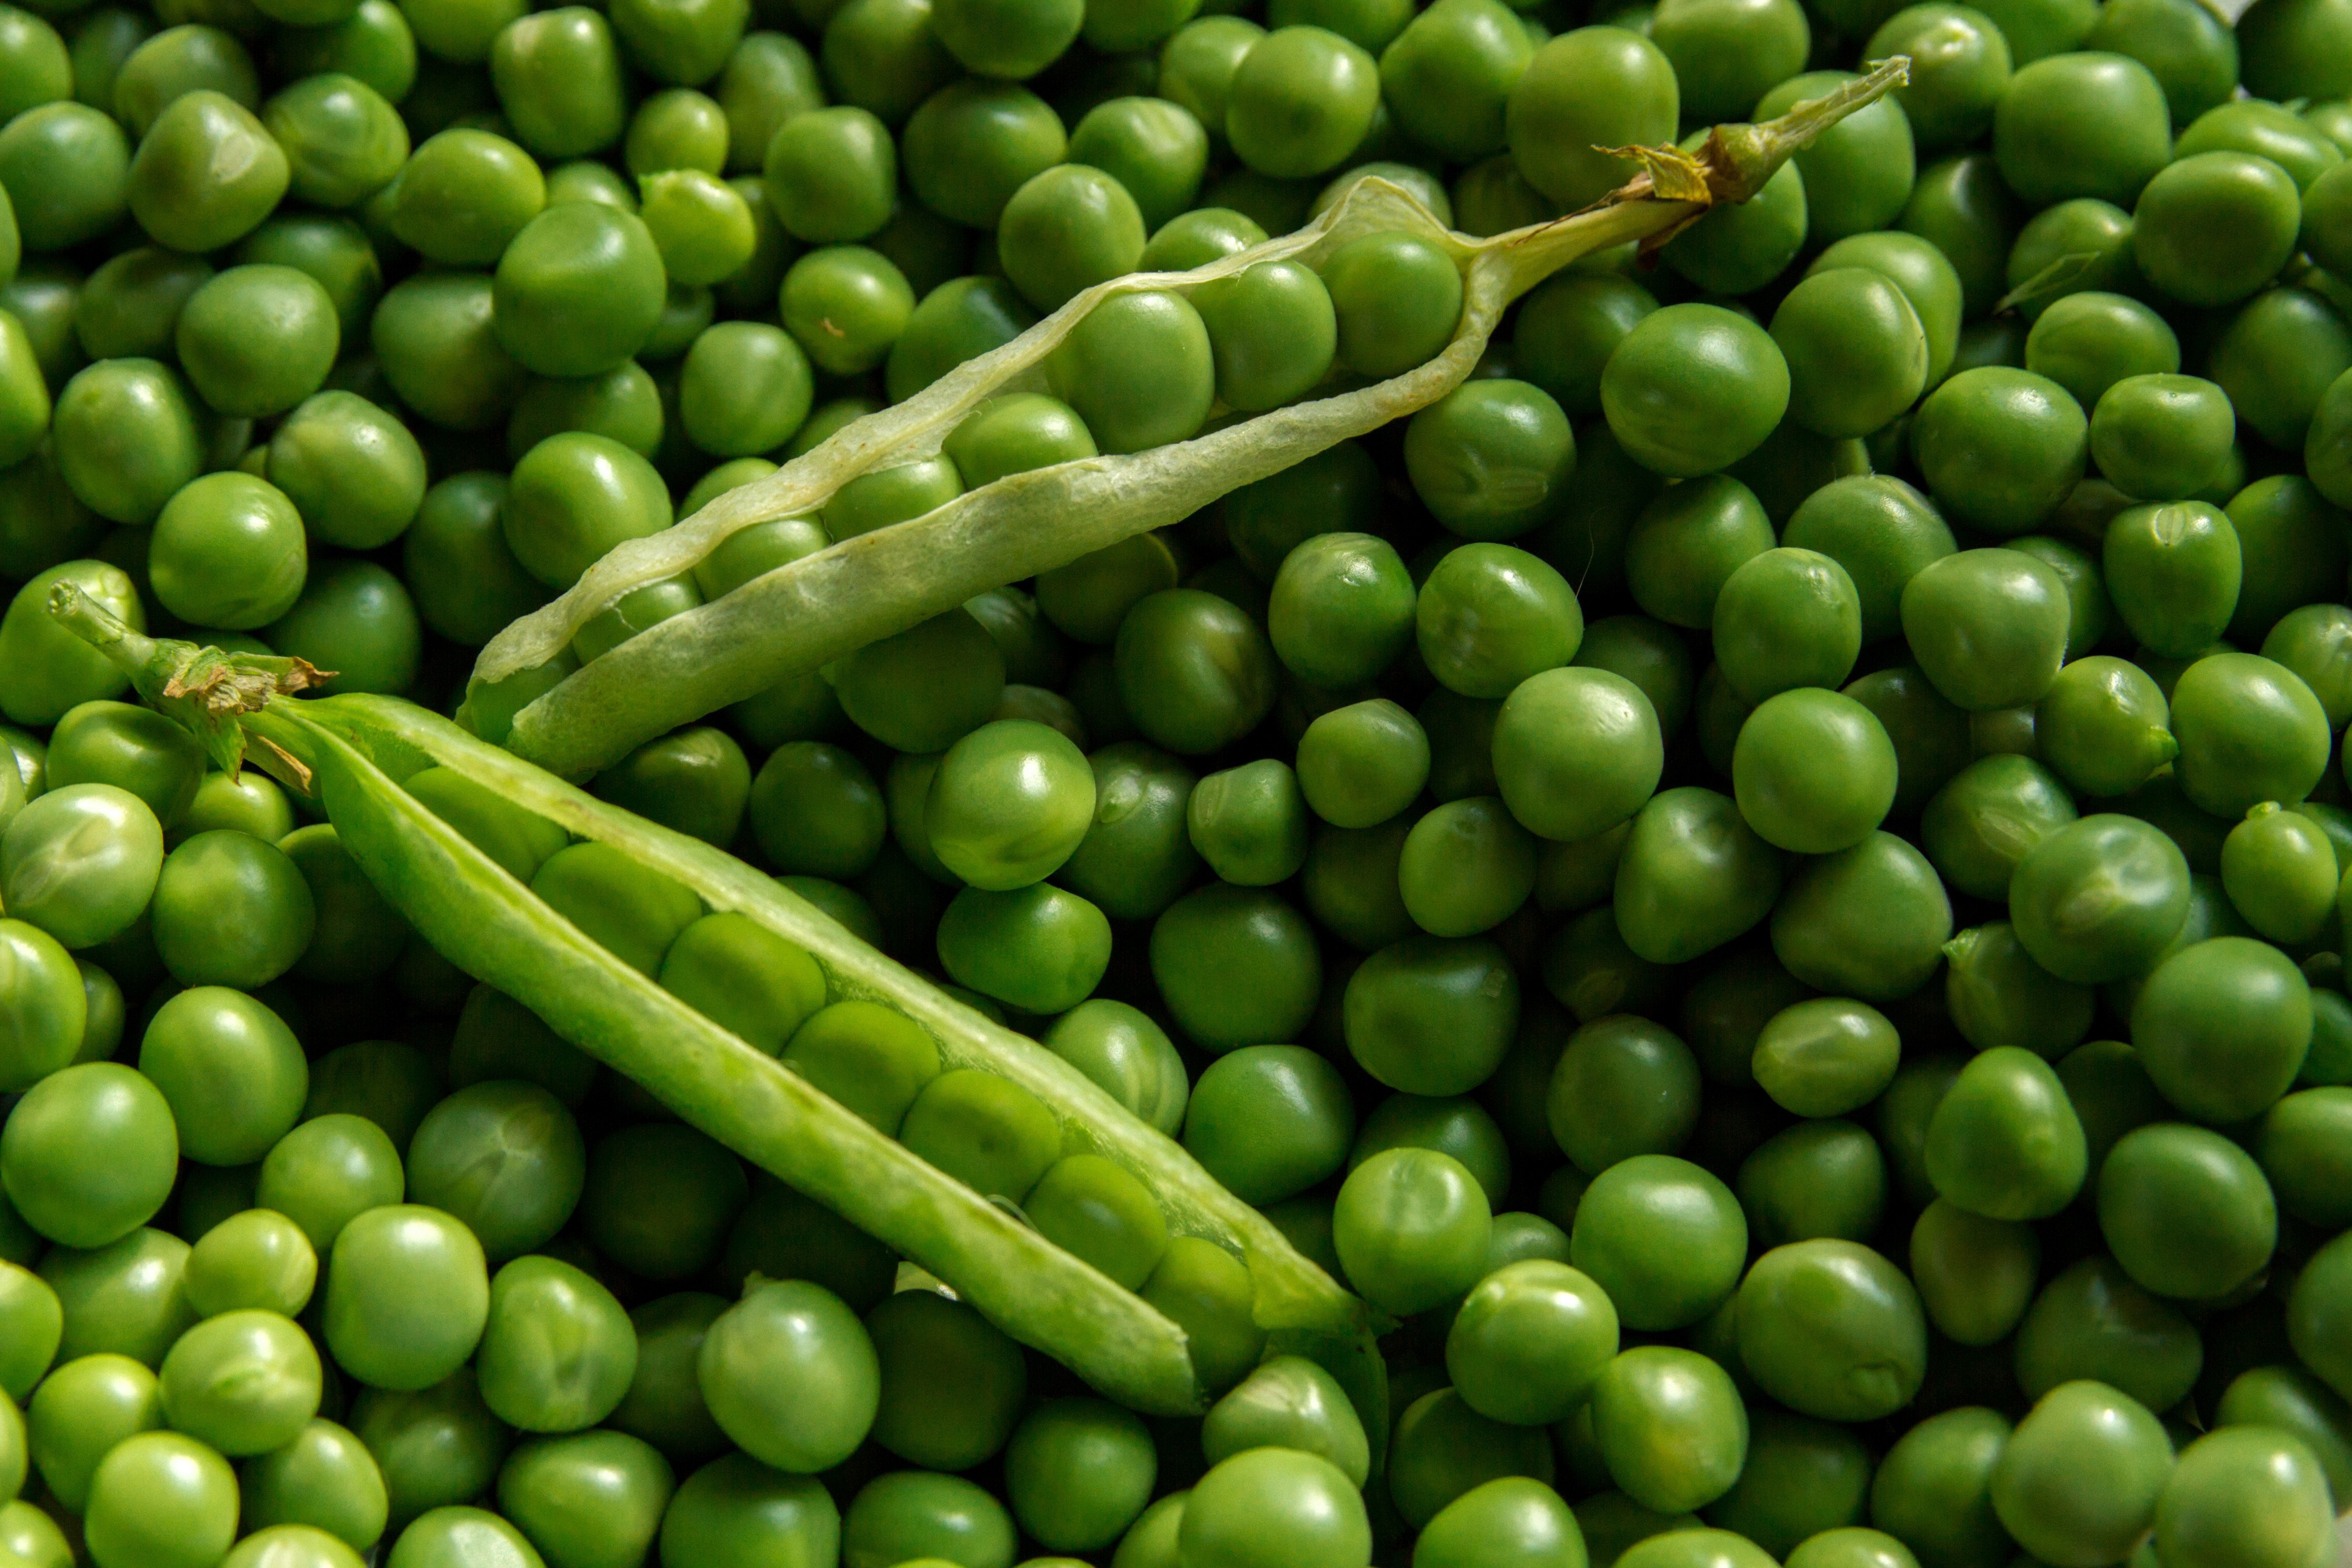
natural foods, fruit, food, legume, plant, pea, vegetable, produce, snap pea, Legume family, greengage, ingredient, vegan nutrition, vegetarian food, flowering plant